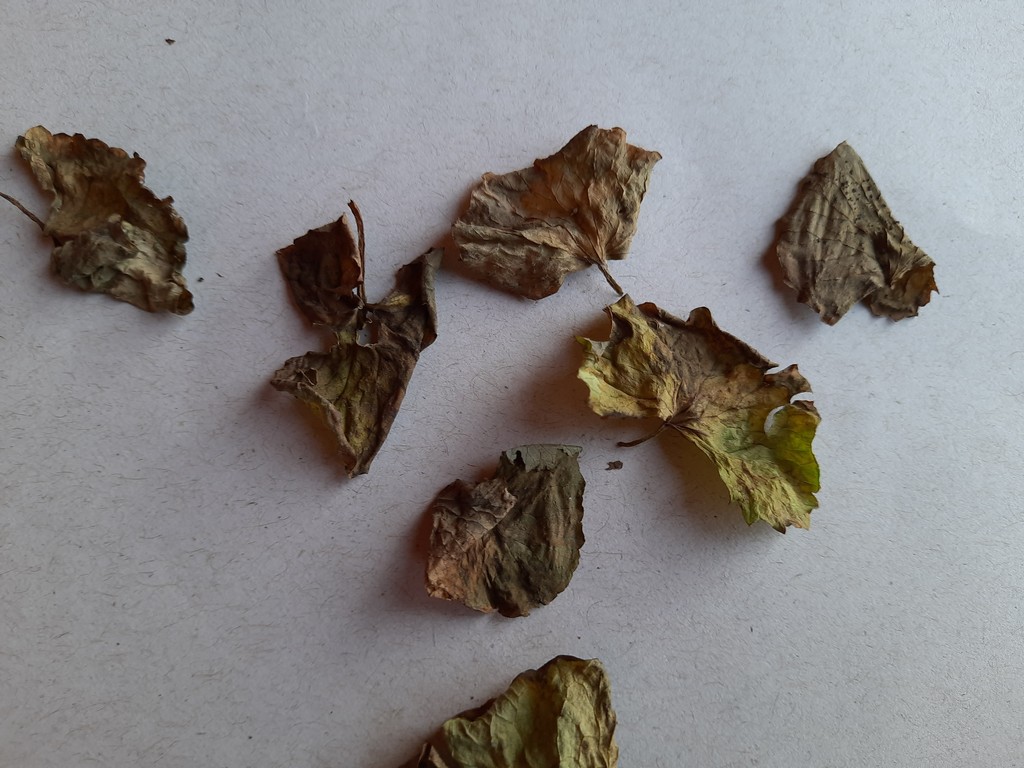
Label: Dried